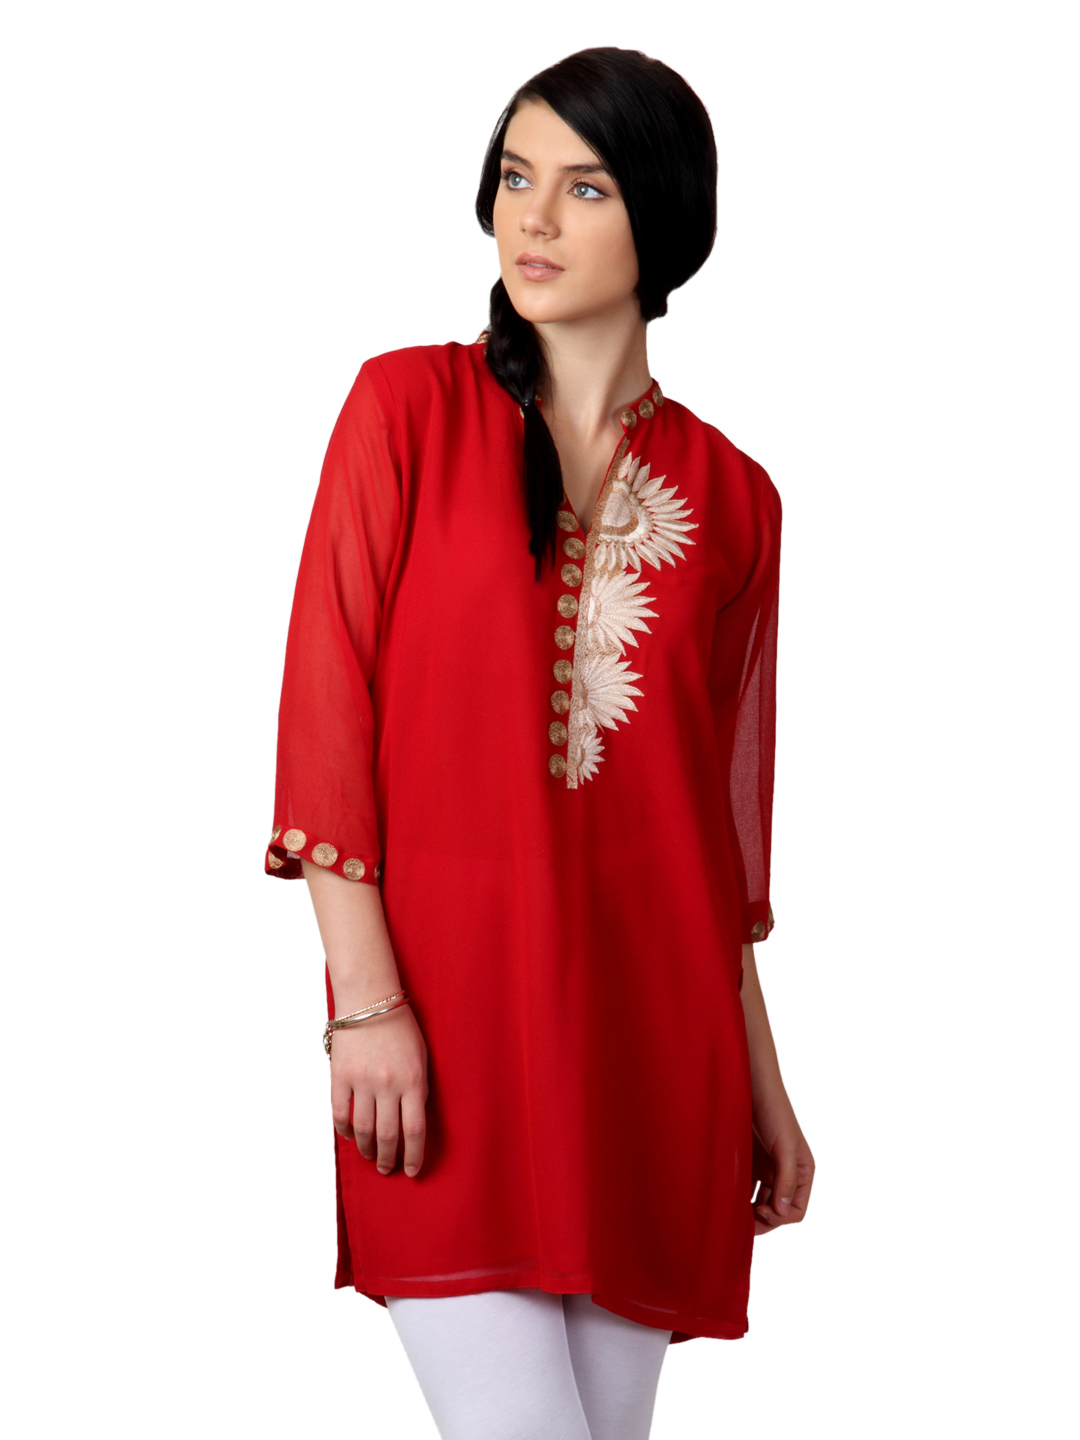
Aneri Women Red Kurti
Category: Apparel / Topwear / Kurtis
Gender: Women
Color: Red
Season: Summer 2012
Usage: Ethnic